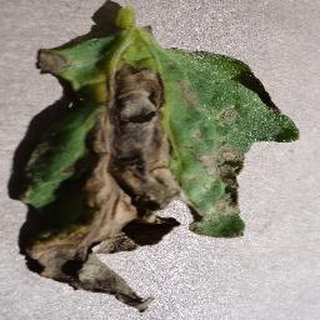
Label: tomato_early_blight